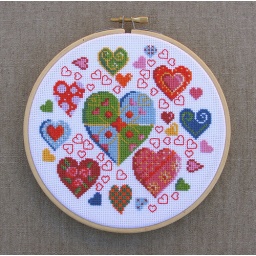
* Cross-stitch hearts hoopla. Stitched by me, designs by DMC. * Kruissteek hartjes hoepla. Geborduurd door mij, ontwerpen zijn van DMC.